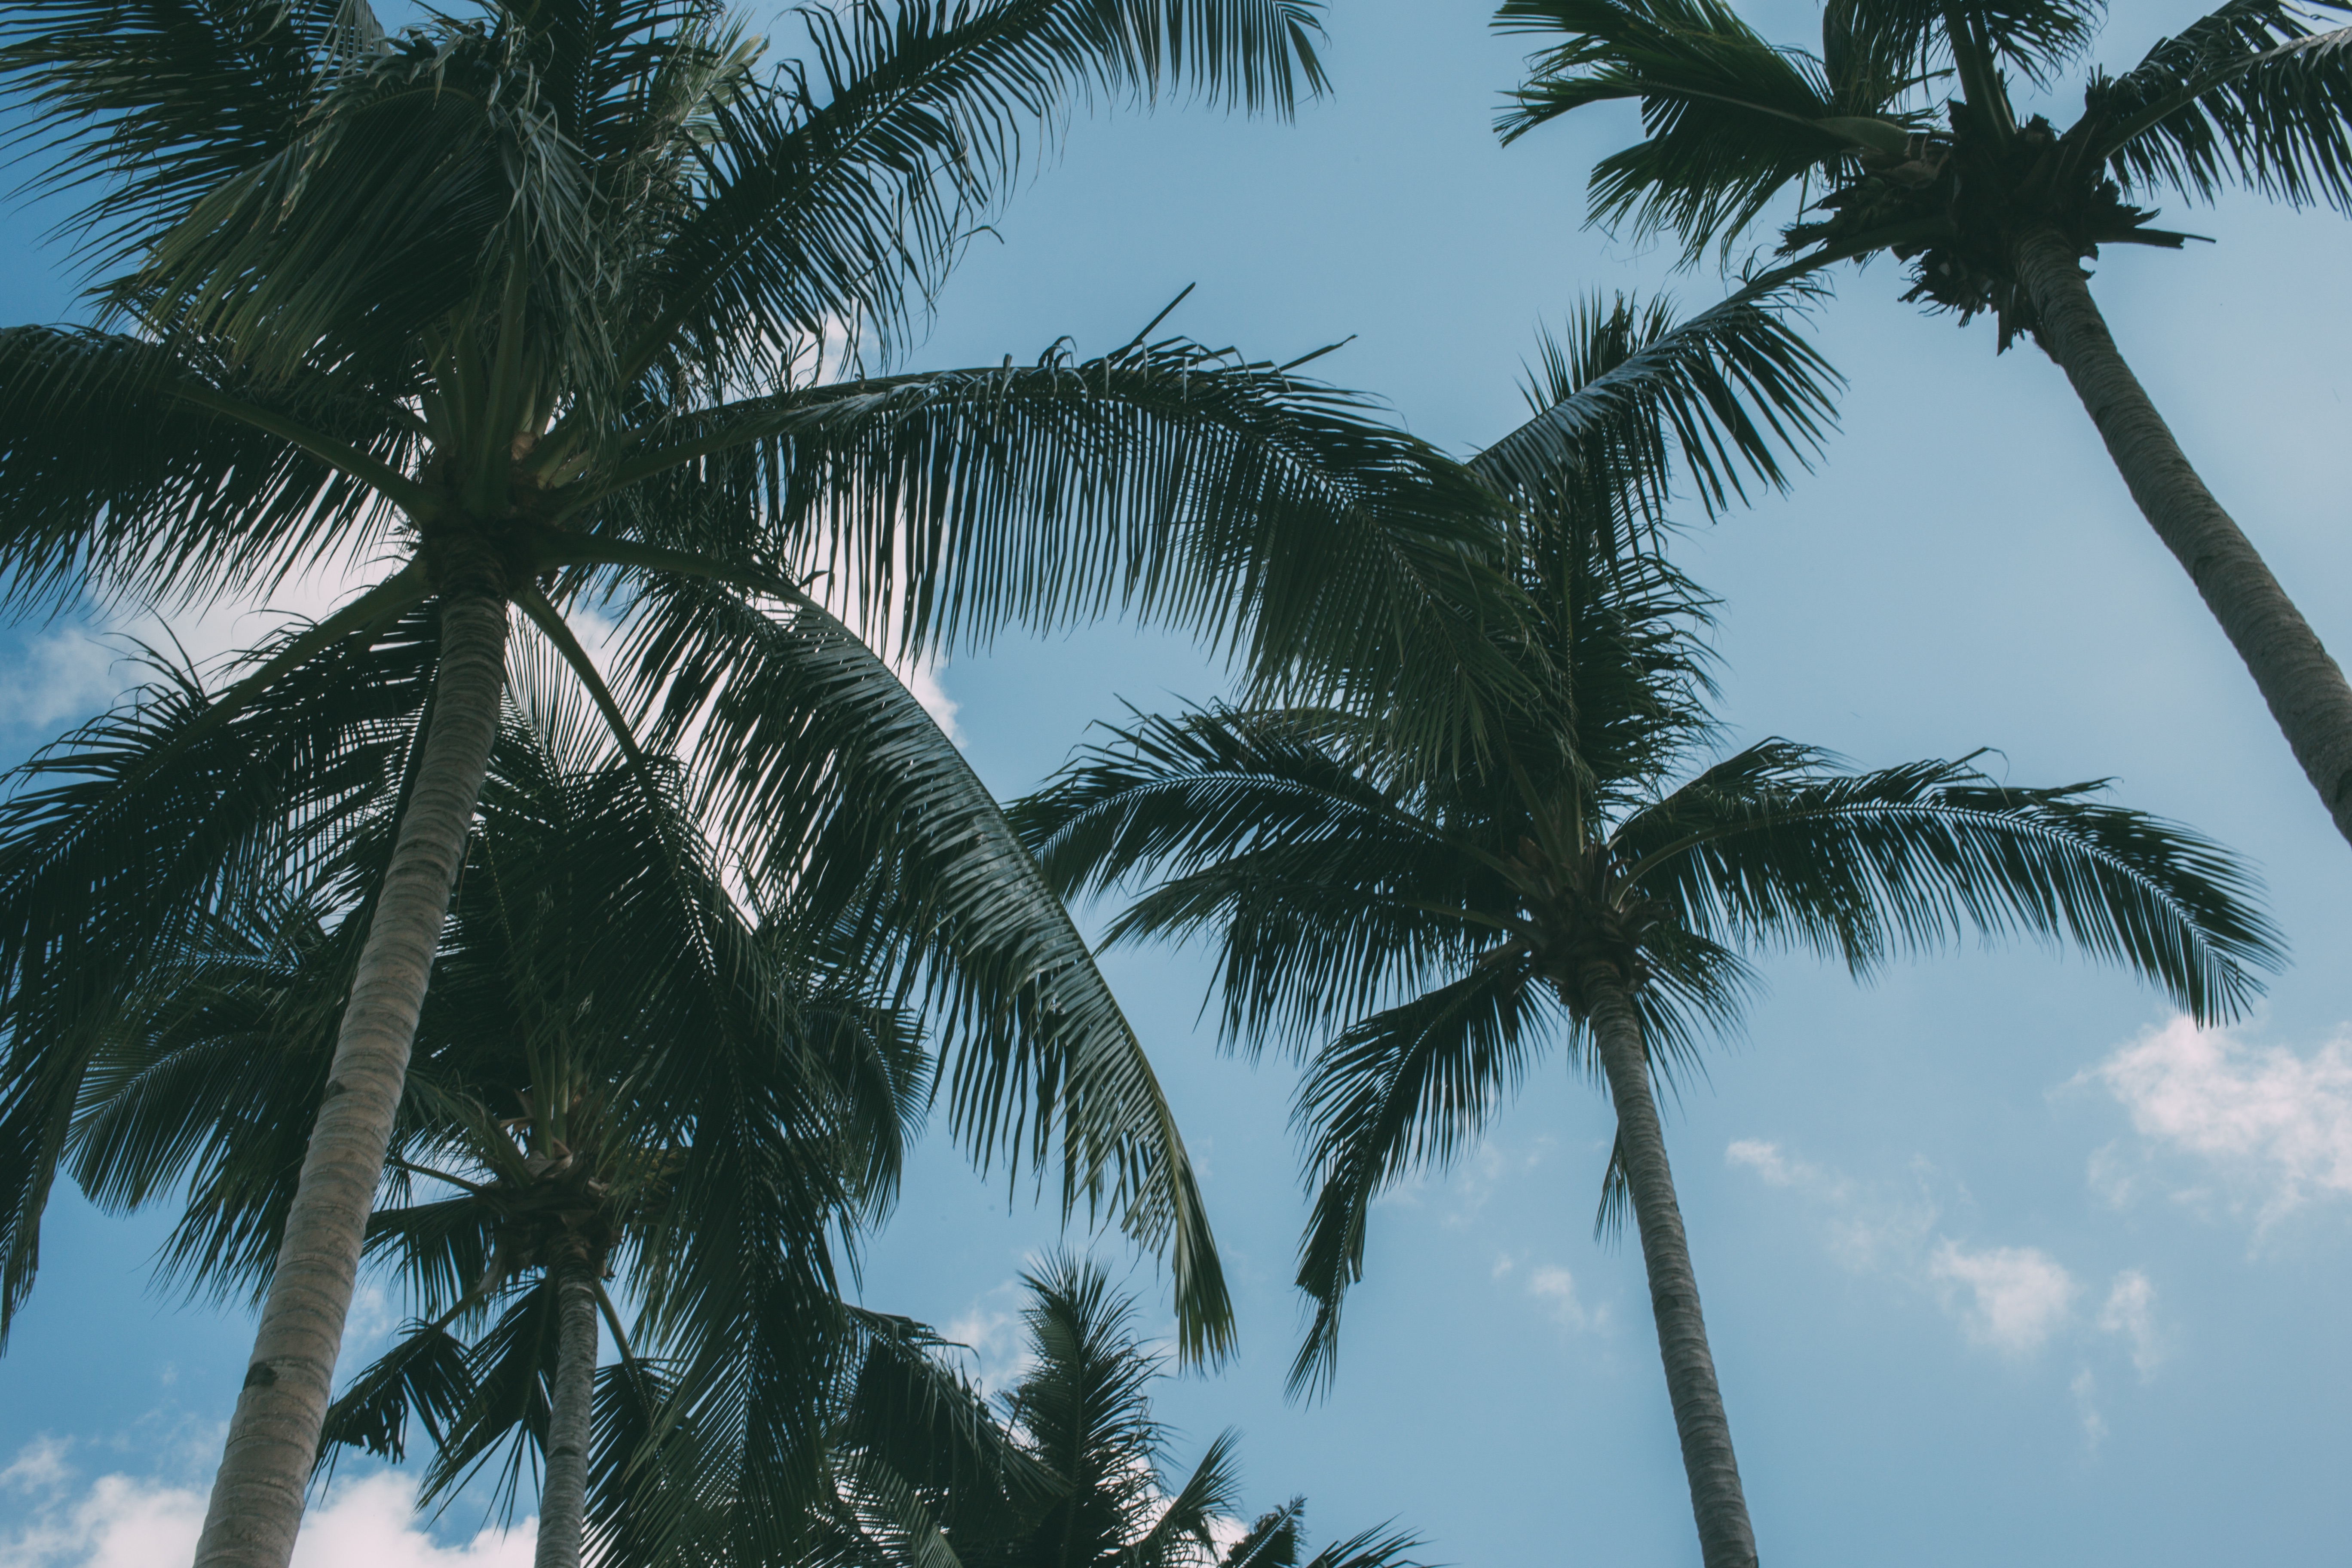
sea, tree, branch, plant, wind, jungle, tropics, flowering plant, woody plant, land plant, arecales, palm family, borassus flabellifer